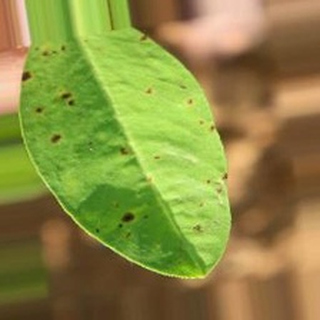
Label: groundnut_early_leaf_spot